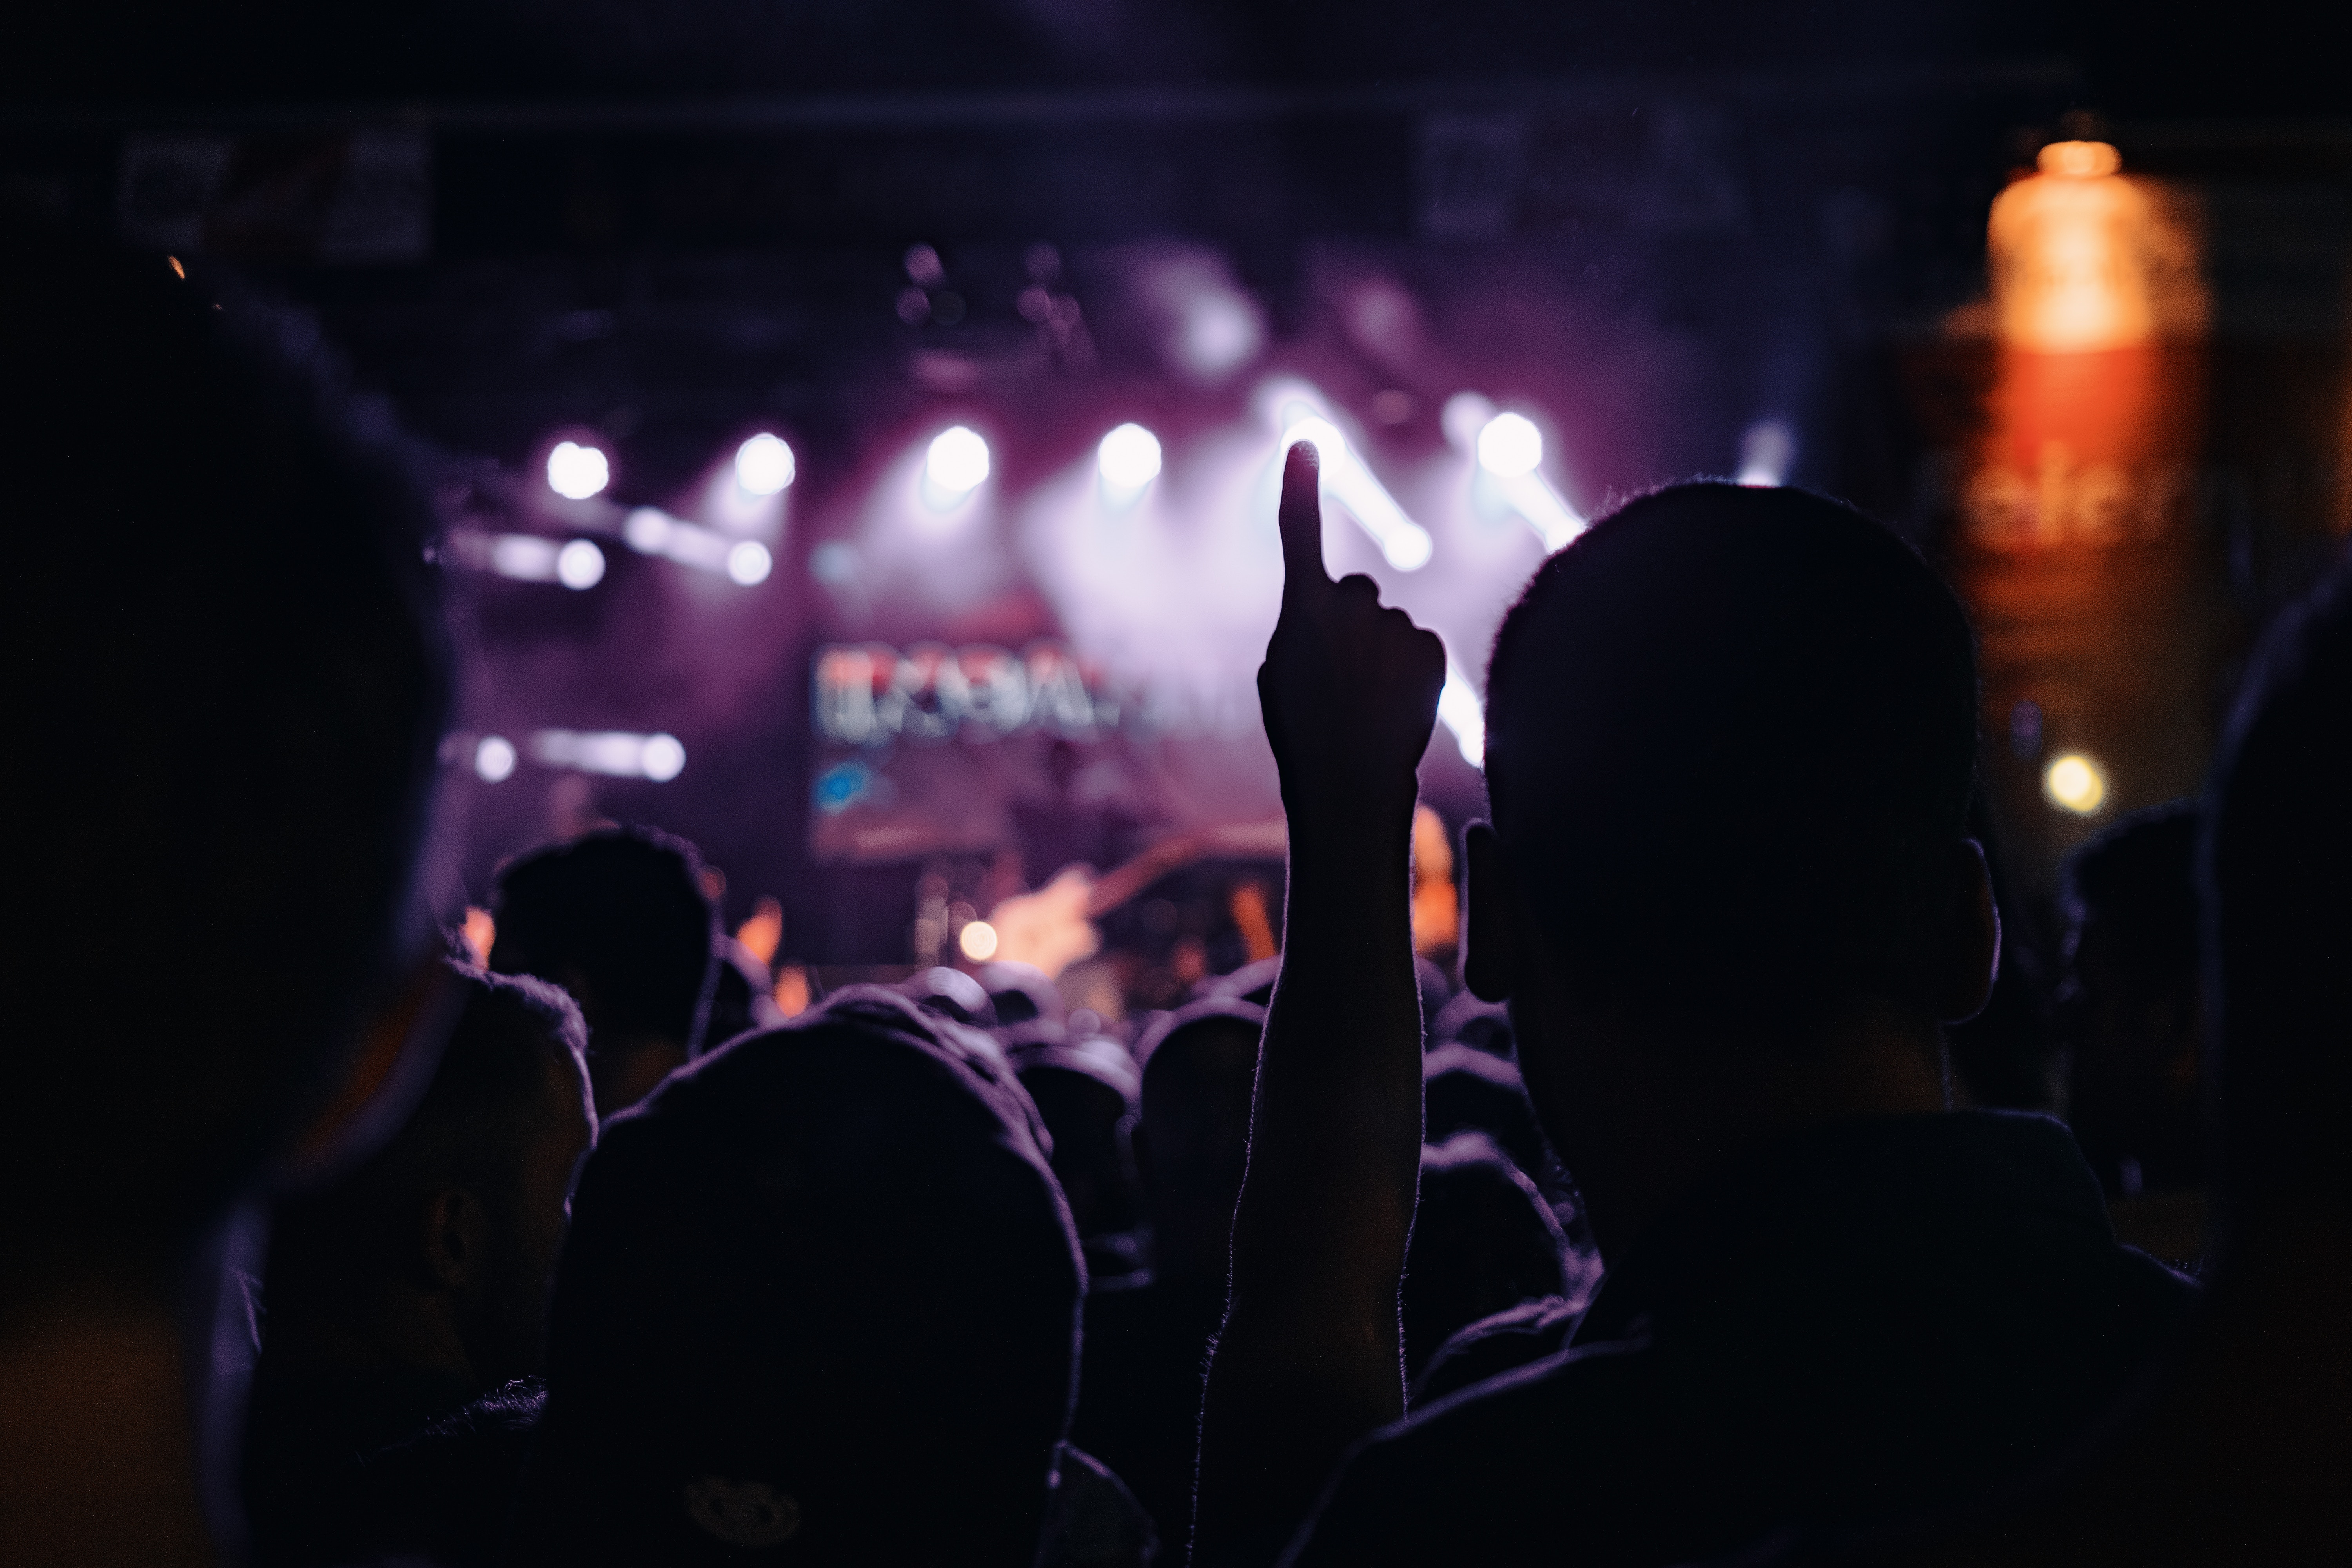
night, crowd, concert, audience, darkness, club, rave, stage, fun, performance, event, midnight, entertainment, nightclub, rock concert, music venue, public event